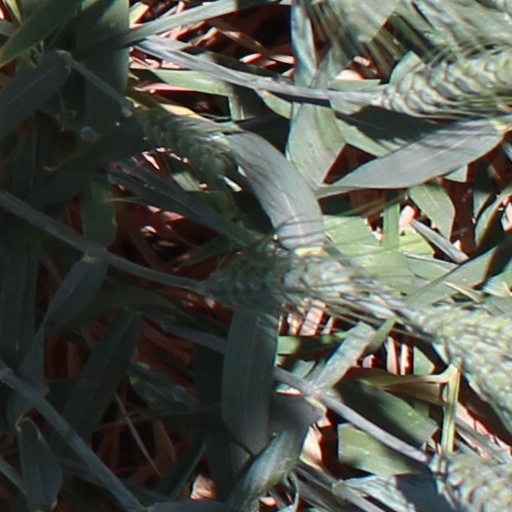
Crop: wheat